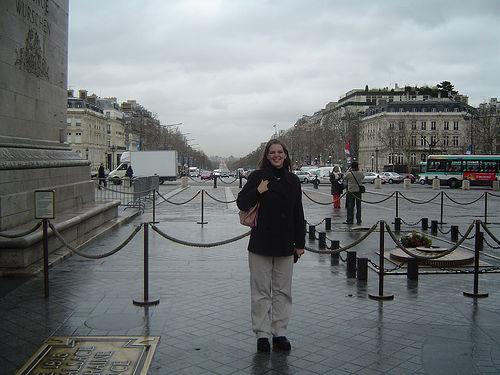
Weather: rain or strom